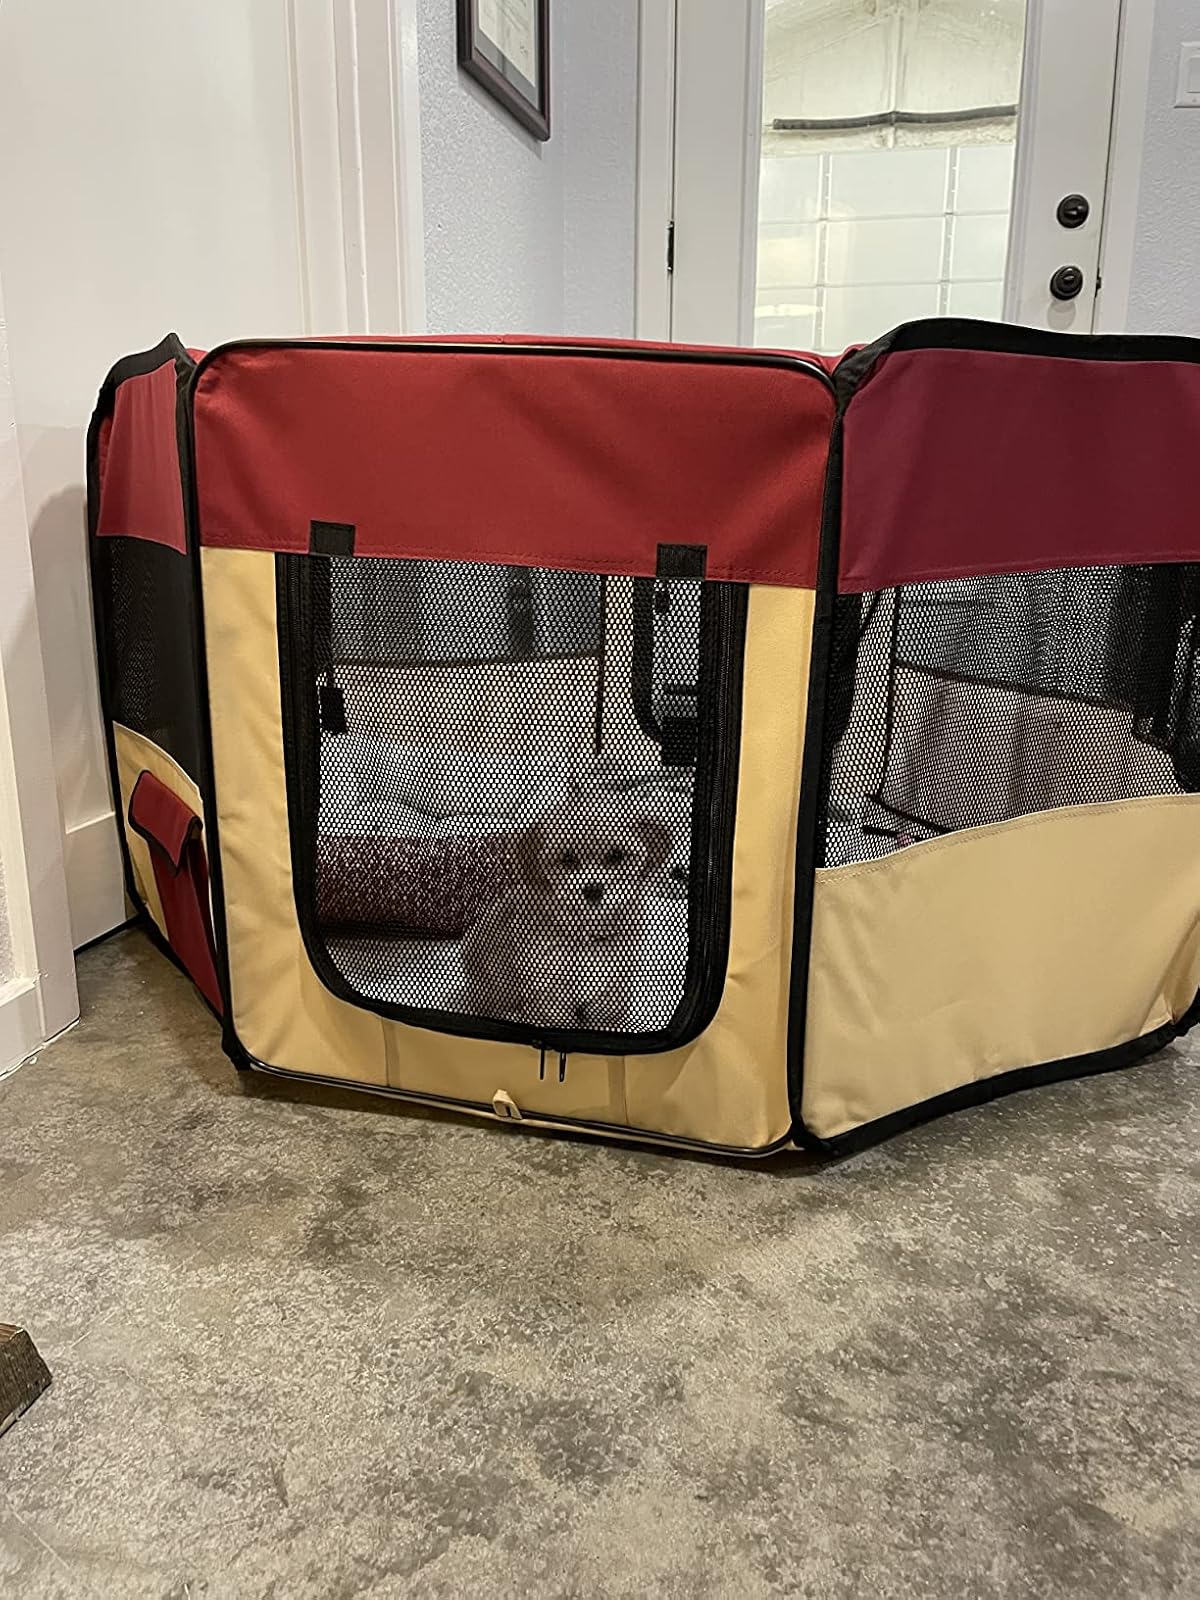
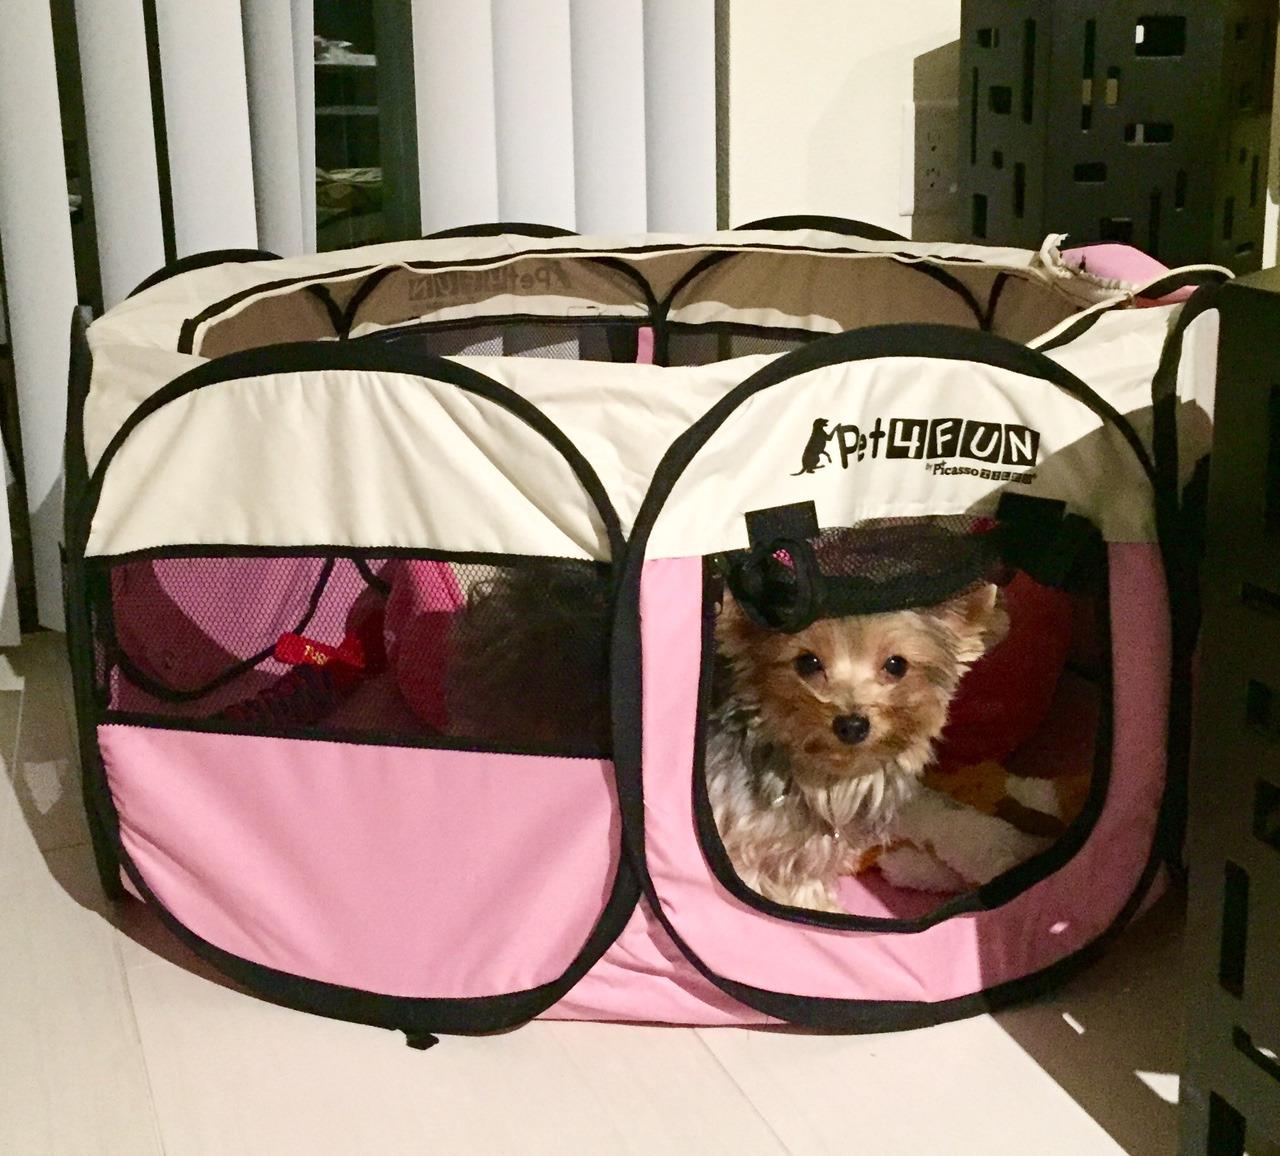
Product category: items_kennel
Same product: no